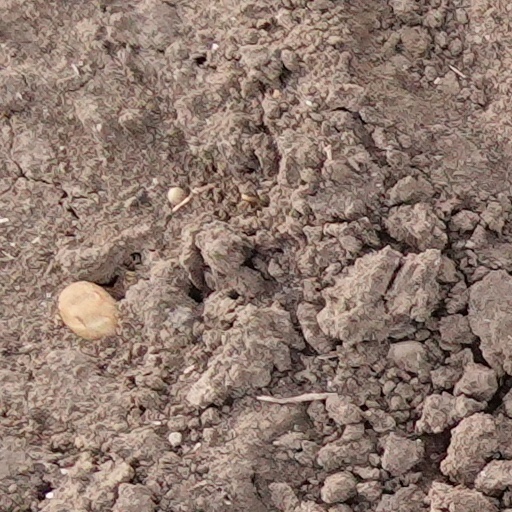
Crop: wheat